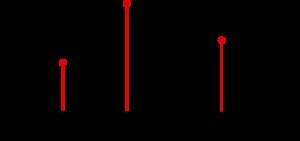
En théorie des probabilités et en statistique, une loi de probabilité décrit le comportement aléatoire d'un phénomène dépendant du hasard. L'étude des phénomènes aléatoires a commencé avec l'étude des jeux de hasard. Jeux de dés, tirage de boules dans des urnes et jeu de pile ou face ont été des motivations pour comprendre et prévoir les expériences aléatoires. Ces premières approches sont des phénomènes discrets, c'est-à-dire dont le nombre de résultats possibles est fini ou au plus dénombrable. Certaines questions ont cependant fait apparaître des lois à support infini non dénombrable ; par exemple, lorsque le nombre de tirages de pile ou face effectués tend vers l'infini, la répartition des fréquences avec lesquelles le côté pile apparaît s'approche d'une loi normale.
En théorie des probabilités, la fonction de masse est la fonction qui donne la probabilité d'un résultat élémentaire d'une expérience. Elle se distingue de la densité de probabilité en ceci que les densités de probabilité ne sont définies que pour des variables aléatoires absolument continues, et que c'est leur intégrale sur un domaine qui a valeur de probabilité.